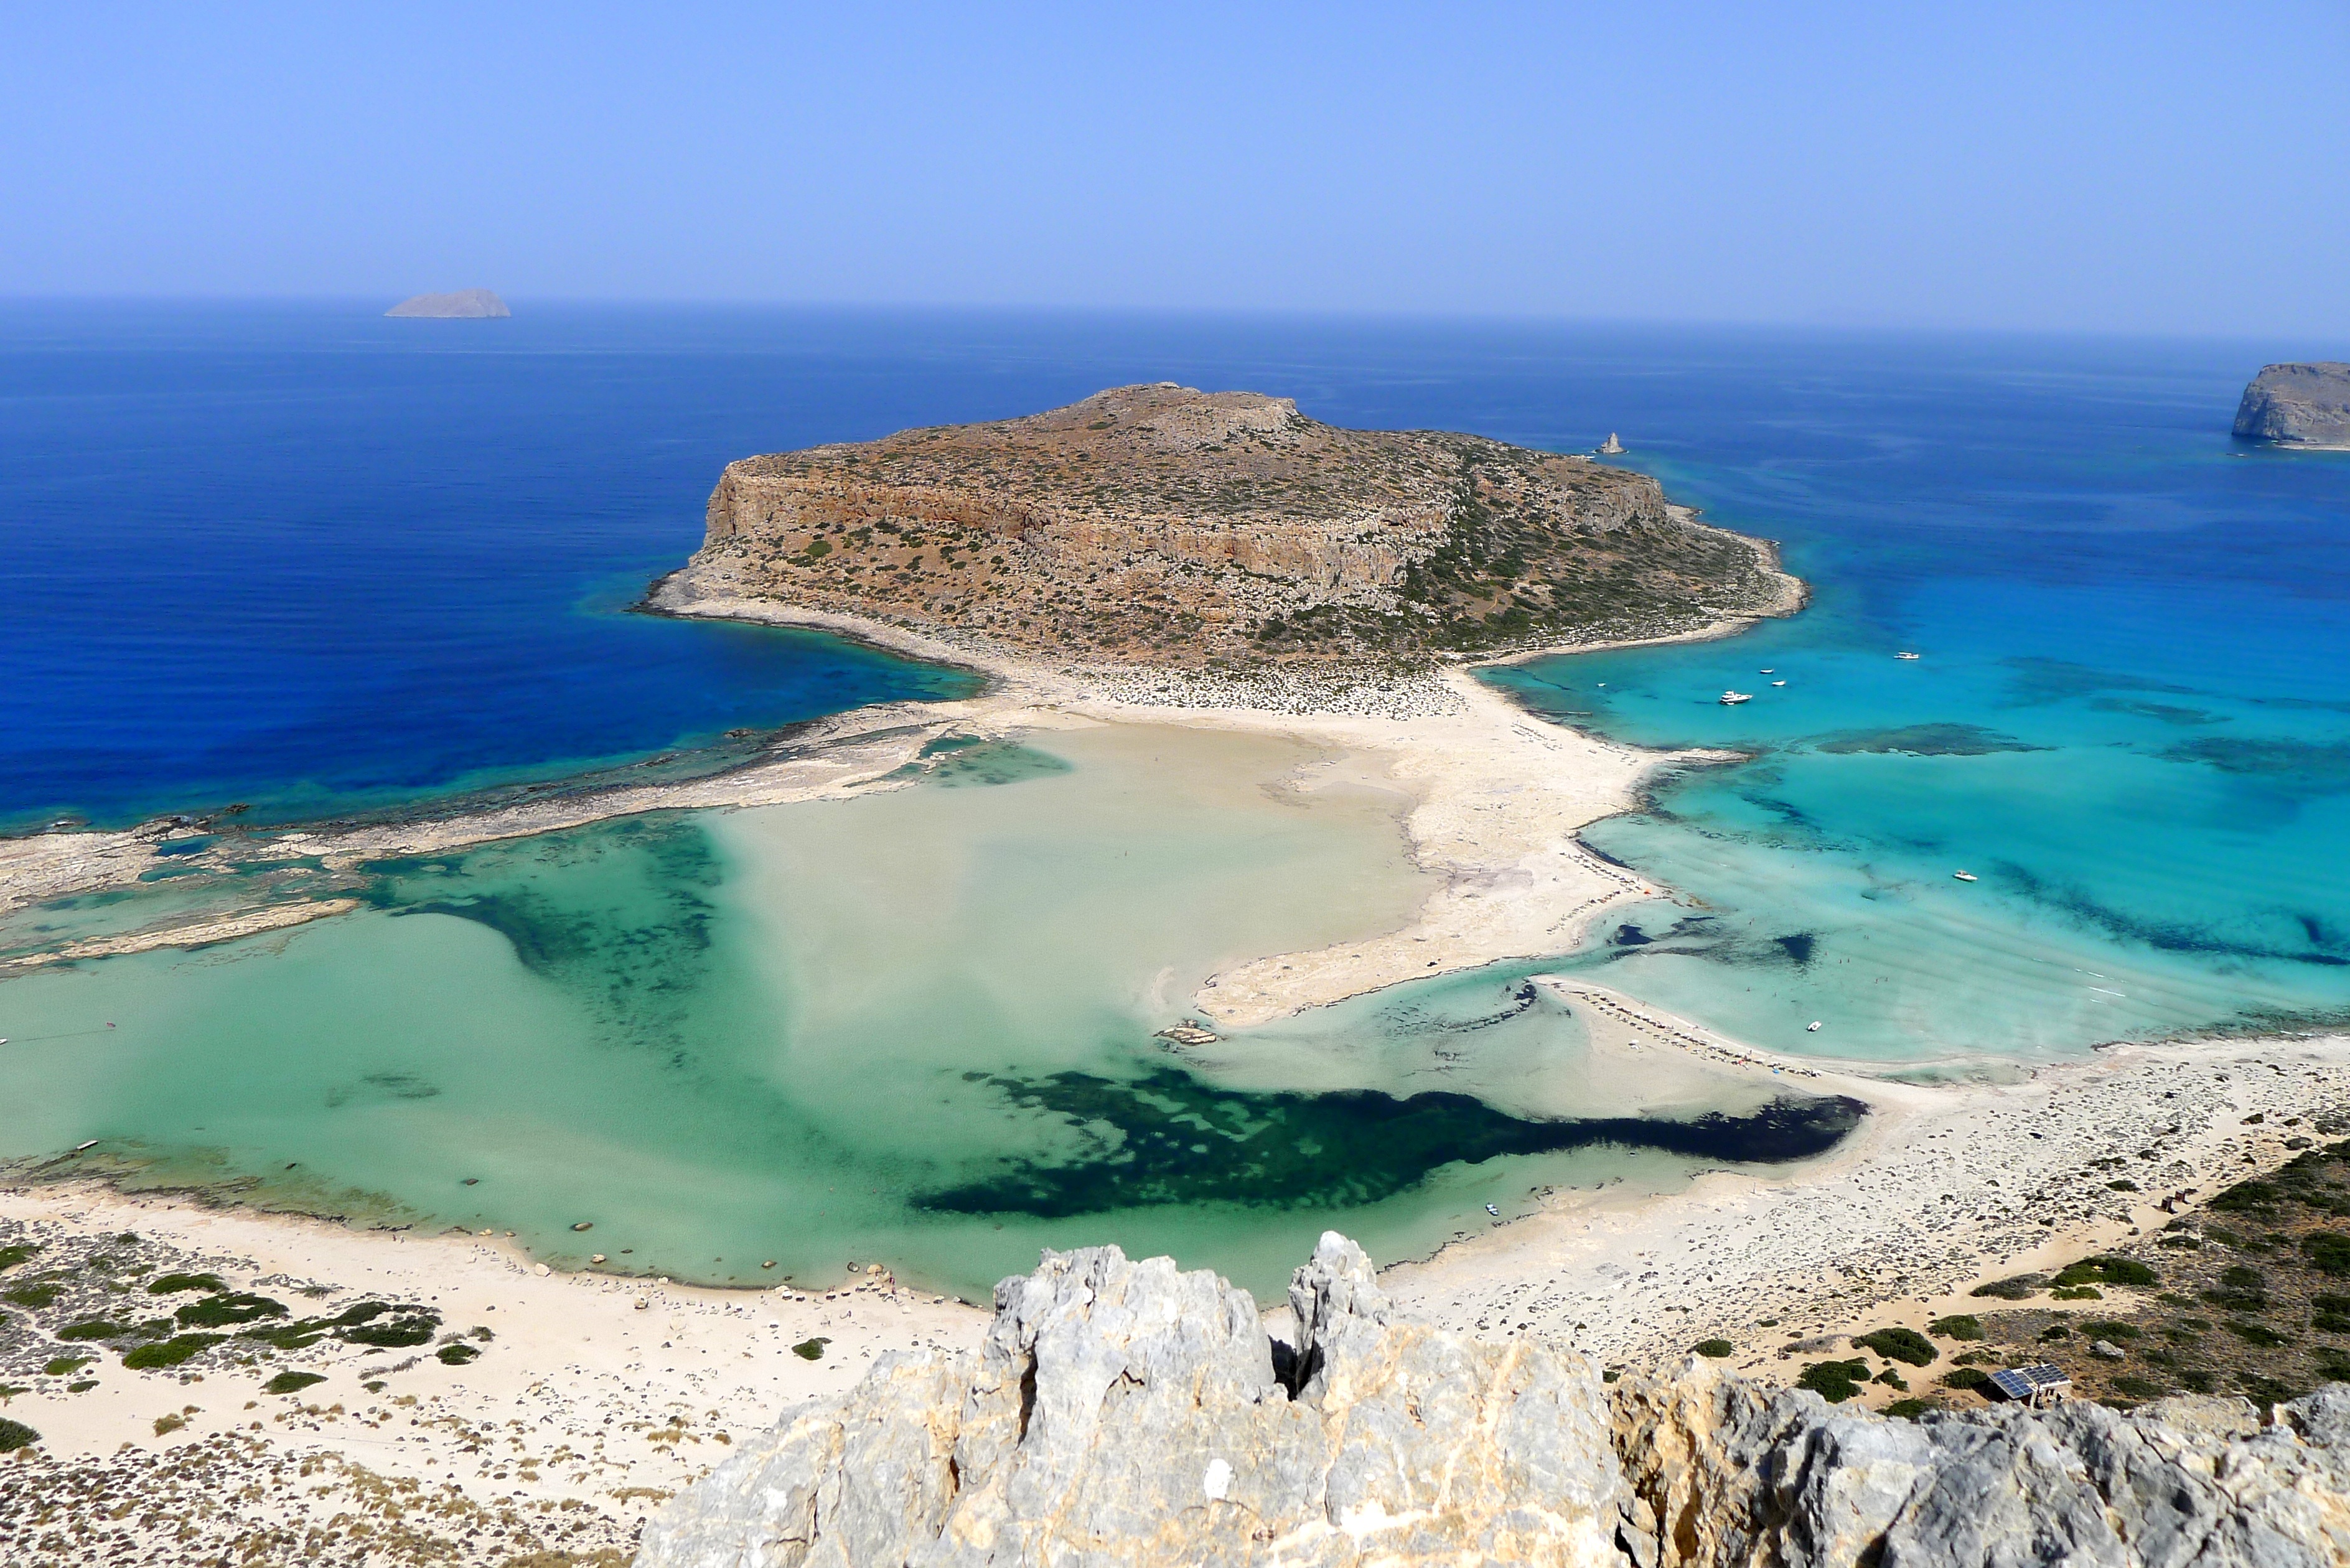
beach, sea, coast, ocean, shore, vacation, cliff, cove, lagoon, bay, island, terrain, body of water, headland, greece, archipelago, caribbean, booked, cape, crete, islet, landform, beautiful beaches, balos beach, geographical feature, promontory